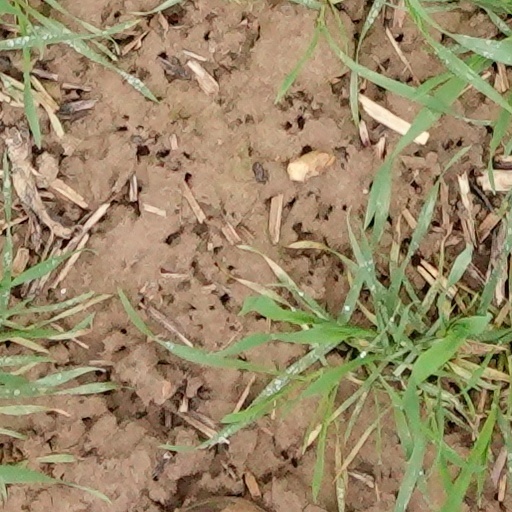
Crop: wheat